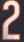
Number: 2